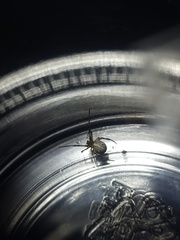
Species: Lactrodectus_hesperus